Ted Cruz

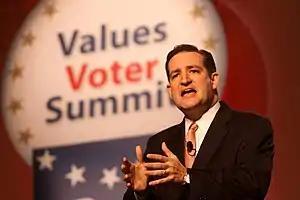

Cruz successfully defended the constitutionality of the Ten Commandments monument on the Texas State Capitol grounds before the Fifth Circuit and the U.S. Supreme Court, winning 5–4 in "Van Orden v. Perry".